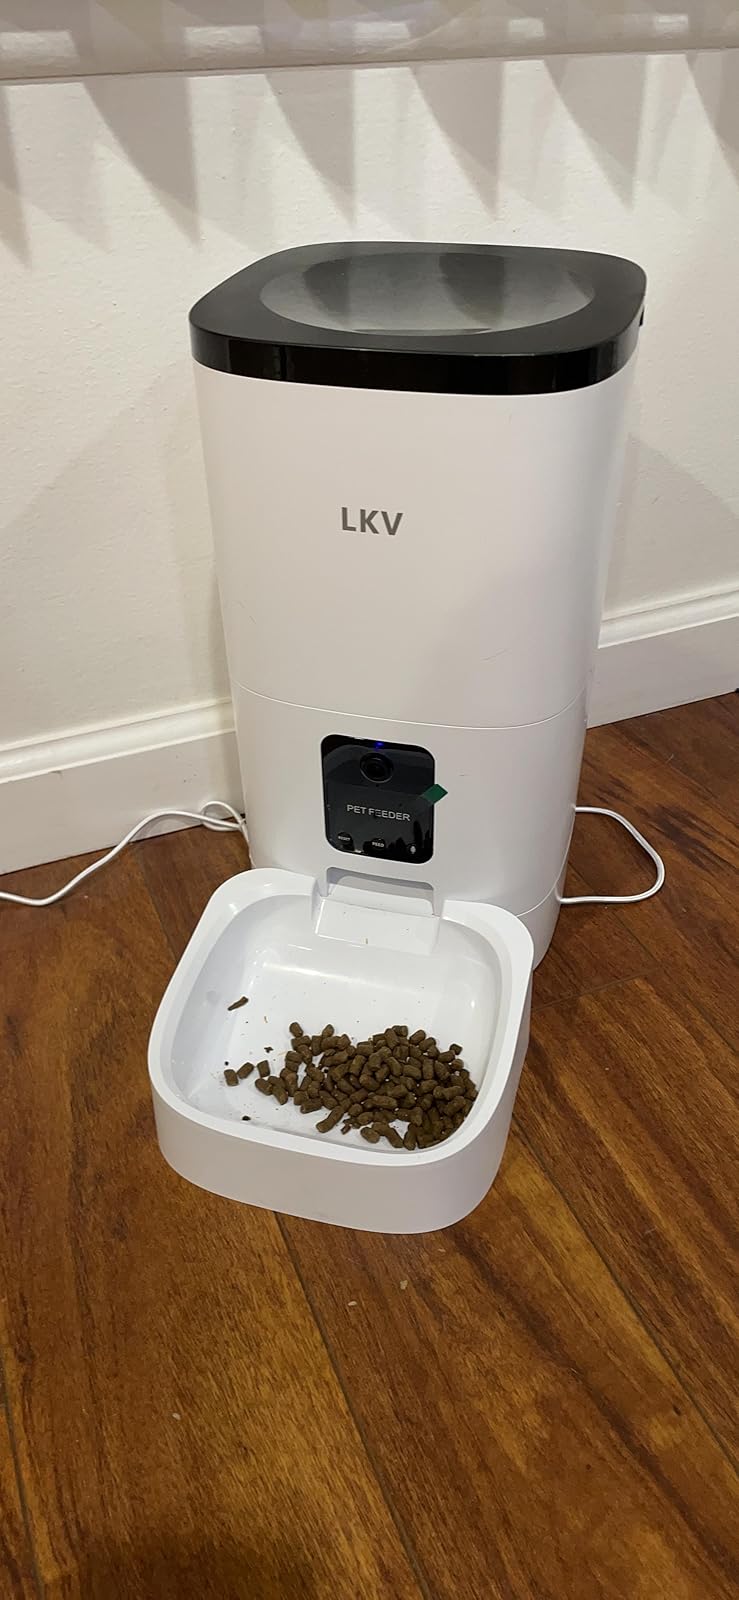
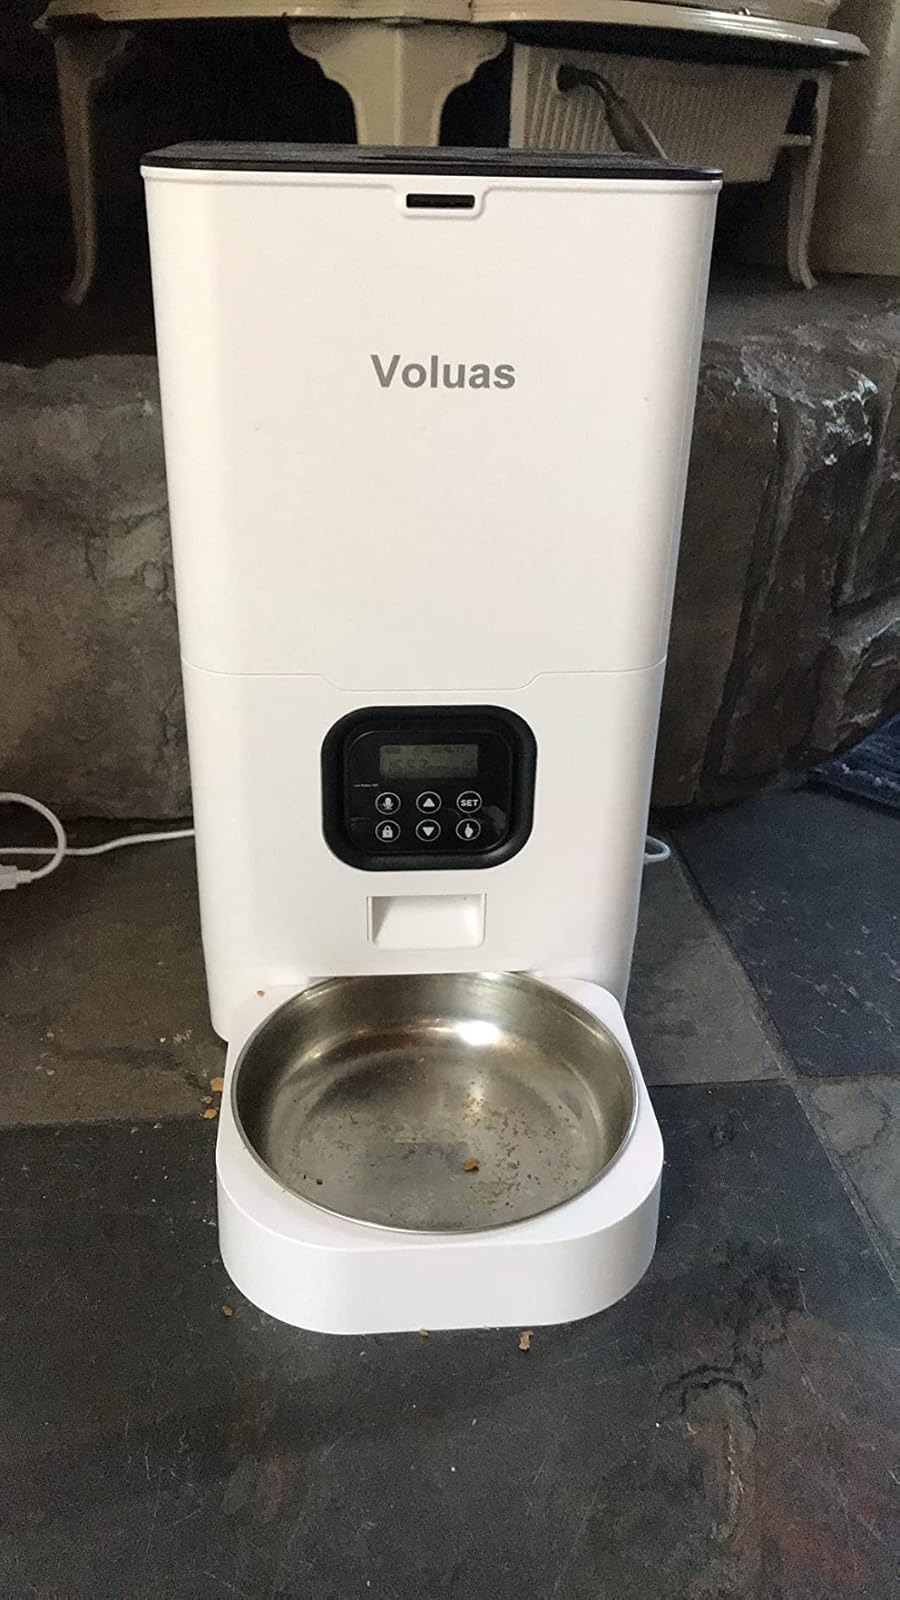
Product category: items_feeder
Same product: no